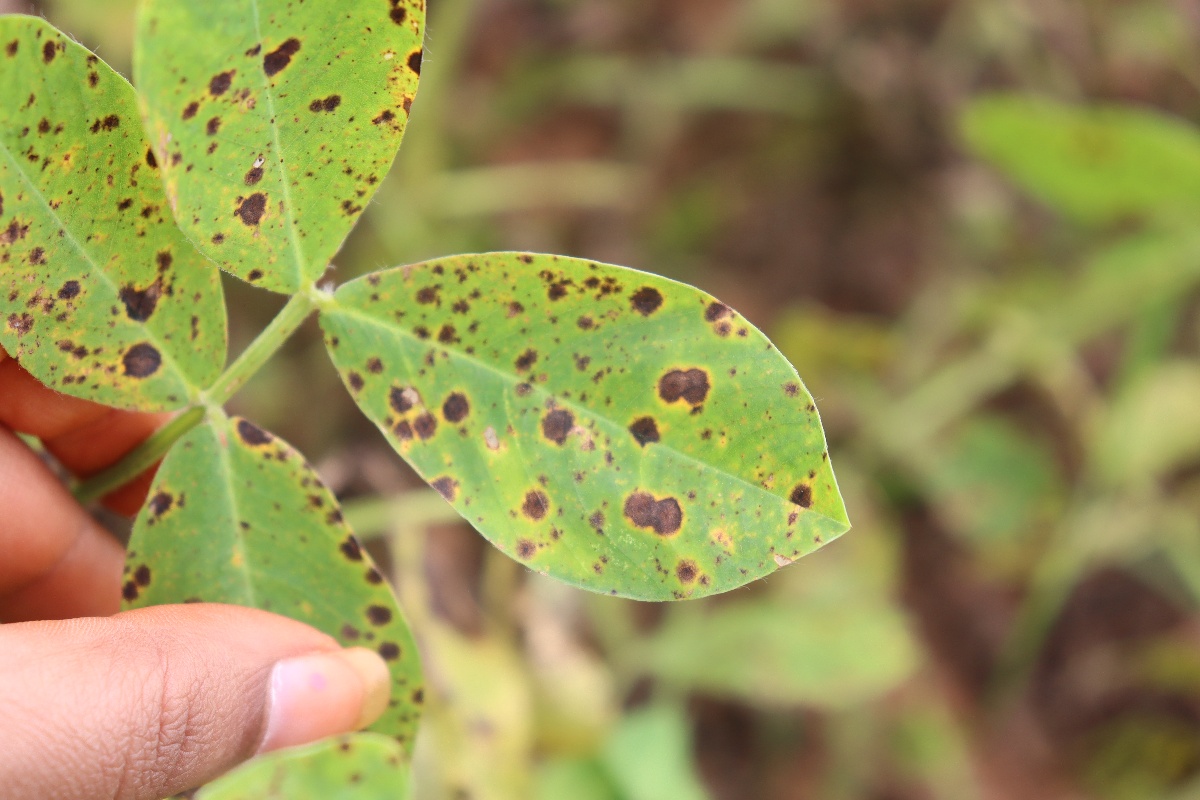
Label: late leaf spot